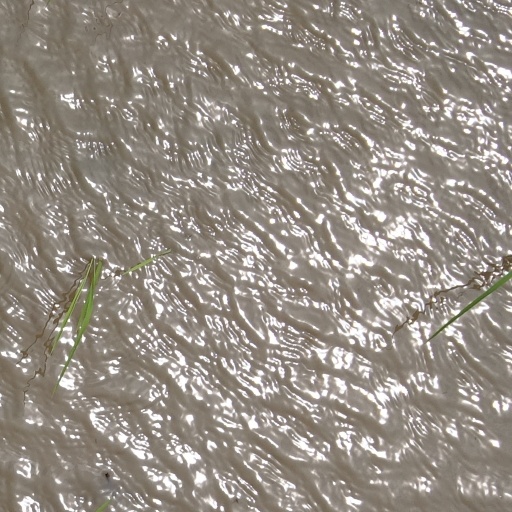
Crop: rice